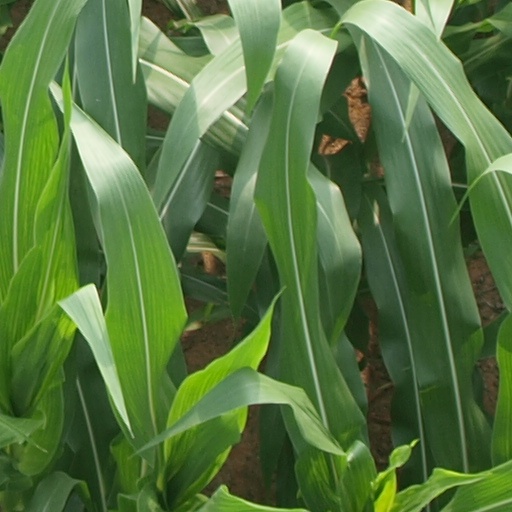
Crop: maize; corn